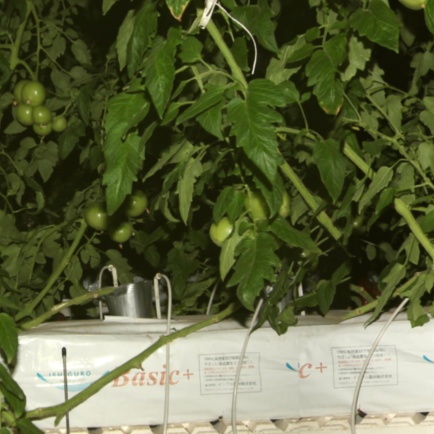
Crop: tomato